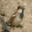
Label: bird